Bhupatindra Malla

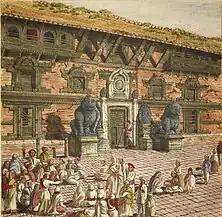
Detail of the mirrored lattice window, "Nhēkanjhya" on the front façade of Simhādhwākhā Durbar in 1853 by Oldfield.

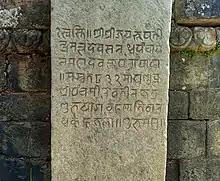
Bhupatindra Malla's Newari language inscription at the site of the Panchayāna Mahādeva.

This palace was the main residence of the royals of Bhaktapur and is attributed to Bhupatindra Malla. The construction of the palace was completed in Nepal Sambat 818 and was named as 'Mālatichok Durbar'. However, the locals referred to the palace "Simhādhwākhā Lyākū" (Nepal Bhasa:) after the two large stone images of guardian lions which were installed by Bhupatindra Malla as well. In the principal latticed window of this palace Bhupatindra Malla kept a glass pane which he received as a gift from a Mughal emperor and so the palace was also called "Nhēkanjhya Lyākū" (Nepal Bhasa:). It is very likely that this palace was a remodeled version of a previously existing palace which was probably damaged by an earthquake in 1681. The southern façade of Simhādhwākhā Lyākū palace was adorned with latticed windows with tympanums. The palace also featured a glassed latticed window right above the main portal on the second floor. Glass was extremely rare in Nepal until the 20th century and the glass kept by Bhupatindra Malla became an object of wonder for the people.